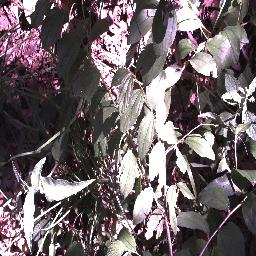
Label: snake_weed